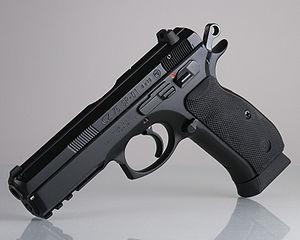
Česká zbrojovka a.s. est une entreprise multinationale tchèque, fondée en 1919 à Pilsen et spécialisée dans la fabrication d'armes. La société s'installe par la suite à Strakonice. En 1936, les usines déménagent à Uherský Brod, dans la région de Zlín près de l'actuelle frontière avec la Slovaquie, afin de s'éloigner de la frontière allemande car l'on se prépare à une guerre avec l'Allemagne dirigée par Hitler. Pendant l'occupation, l'usine fabrique des mitrailleuses pour les Messerschmitt de la Luftwaffe. En 1948, la société est nationalisée. En 1993, elle retourne dans le secteur privé. Elle ouvre en 1997 une filiale nord américaine, CZ-USA sise à Kansas City, puis rachète Dan Wesson Firearms en 2005.
Le CZ 75 est un pistolet tchèque produit en 1975 par Česká Zbrojovka pour l'exportation. Reprenant le fonctionnement du browning Hi-Power, c'est une arme qui est réputée pour ses qualités de confort, de précision et de fiabilité. Utilisée par la police tchèque et turque ainsi que par plusieurs services de police américains, l'arme est considérée par certains comme la meilleure arme de combat de sa catégorie. Ce qui lui vaut un certain nombre de clones produits un peu partout dans le monde. Parmi ces dérivées, les Tanfoglio TA 95 italiens et les Jericho 941 israéliens sont les plus diffusés.